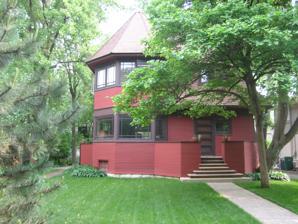
Building: Robert P. Parker House
Country: United States of America
Year built: 1892
Historic house in Illinois, United States United States historic place Robert P. Parker House U.S. Historic district Contributing property Show map of Illinois Show map of the United States Location Oak Park , Cook County , Illinois , USA Coordinates 41°53′38″N 87°48′2″W / 41.89389°N 87.80056°W / 41.89389; -87.80056 Built 1892 Architect Frank Lloyd Wright Architectural style Queen Anne Part of Frank Lloyd Wright-Prairie School of Architecture Historic District ( ID73000699 ) Added to NRHP December 4, 1973 The Robert P. Parker House is a house located in the Chicago suburb of Oak Park, Illinois , United States. The house was designed by American architect Frank Lloyd Wright in 1892 and is an example of his early work. Real-estate agent Thomas H. Gale had it built and sold it to Robert P. Parker later that year. The house was designed by Wright independently while he was still employed by the firm Adler & Sullivan , run by engineer Dankmar Adler and architect, Louis Sullivan ; taking outside commissions was something that Sullivan forbade. The Parker House is listed as a contributing property to a U.S. federally Registered Historic District . History The Robert P. Parker House is one of three houses along Chicago Avenue in Oak Park which have come to be known as American architect Frank Lloyd Wright 's "Bootleg Houses." The triplet of houses includes the Thomas H. Gale House and the Walter Gale House as well as the Parker House and they were designed by Wright independently while he was still employed by Adler and Sullivan. Architect Louis Sullivan loaned Wright money during the construction of his own home and studio and Wright was working it off at the firm.  Independent work was forbidden by Sullivan. The Parker house is especially similar to the Thomas H. Gale House. The houses were designed on a speculative basis for Wright neighbor Walter Gale in 1892. In all, Wright designed nine "bootleg houses" moonlighting while still under contract with Sullivan. When Sullivan found out about the side projects, in late 1892 or early 1893, Wright was dismissed. The Parker House is one of four that still stand. They were built later that same year, 1892, by real-estate agent Thomas Gale, who sold the Parker House to attorney Robert Parker. The three houses were part of a series of homes that had nearly identical plans with only small differences. They include the aforementioned Walter Gale House and Thomas H. Gale House, the Francis Woolley House , also located in Oak Park, and the Robert G. Emmond House in LaGrange, Illinois . Parker, an attorney, bought the house from the Gales early on in the building process as his name appears on the plans. Architecture The polygonal dormers on the Parker House are featured in all of the bootleg houses that survive. The design for the Parker House and the Thomas Gale House, and to some extent the Walter Gale House, were derived from the more expensive Emmond House in LaGrange. The homes all feature irregular roof composition with high pitches and polygonal dormers . The Parker House reflects the style of Wright's first teacher Joseph Silsbee . Sullivan's influence can also be seen in the taut masses of the house, his philosophy of "geometric simplification" is evident in the Parker House's design. While generally cast in the Queen Anne style of architecture the Parker House has more ample rounded forms than the common Queen Anne homes being built at the time. The small size is deceiving as the Parker House is spacious. The turret bays have walls that are more than half consisted of windows. The fireplace is set in the center of the house which allows it to heat and service two rooms, the parlor and the dining room . The side elevations of the Parker House are symmetrical but adjacent buildings are built too close for the design to be seen clearly. Significance Though small in size and adorned with inexpensive detailing, the Parker House and the Gale House are of significance because of what they reveal about Frank Lloyd Wright's development as an architect. The house is listed as a contributing property to the Frank Lloyd Wright-Prairie School of Architecture Historic District . The historic district was added to the U.S. National Register of Historic Places on December 4, 1973. See also List of Frank Lloyd Wright works Notes